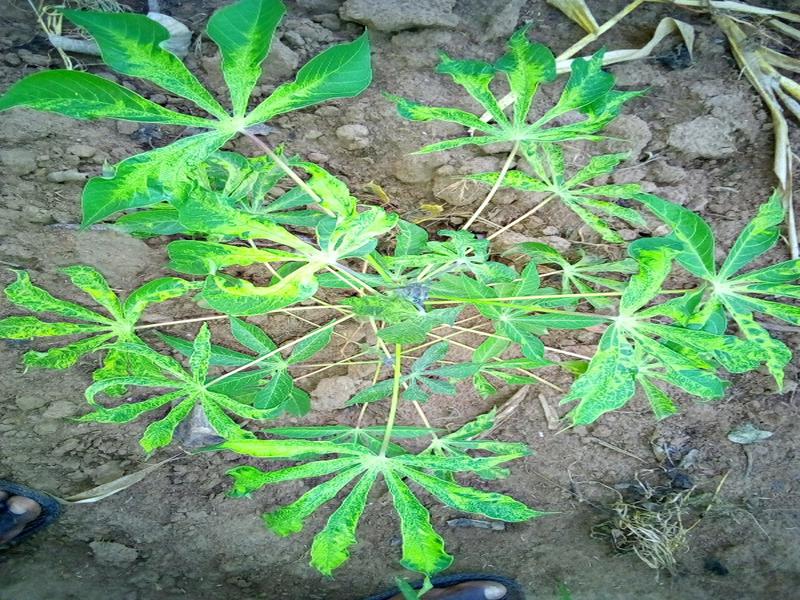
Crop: cassava
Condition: mosaic_disease